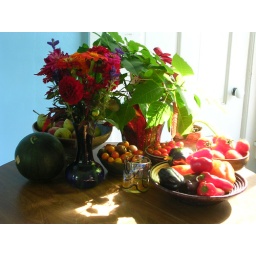
kitchen table in late summer